Charlie Kimball

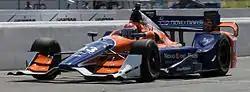
Kimball driving the Novo Nordisk Ganassi car at the 2015 GoPro Grand Prix of Sonoma

It was announced on December 16, 2010, that Kimball would move up to the IndyCar Series in 2011, in which he would drive the No. 83 entry for Chip Ganassi Racing. Kimball finished 19th in points with a best finish of ninth at the New Hampshire Motor Speedway.